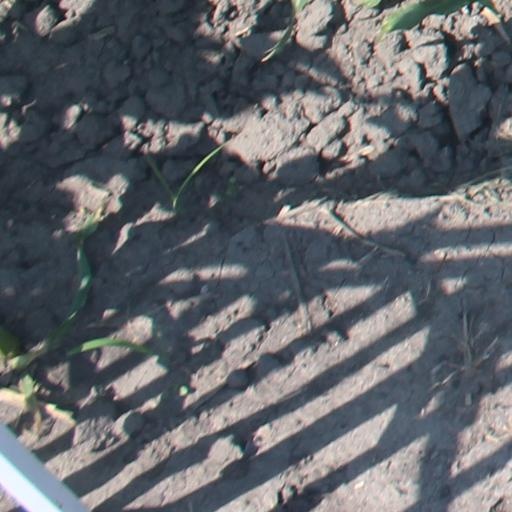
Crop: maize; corn